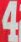
Number: 4